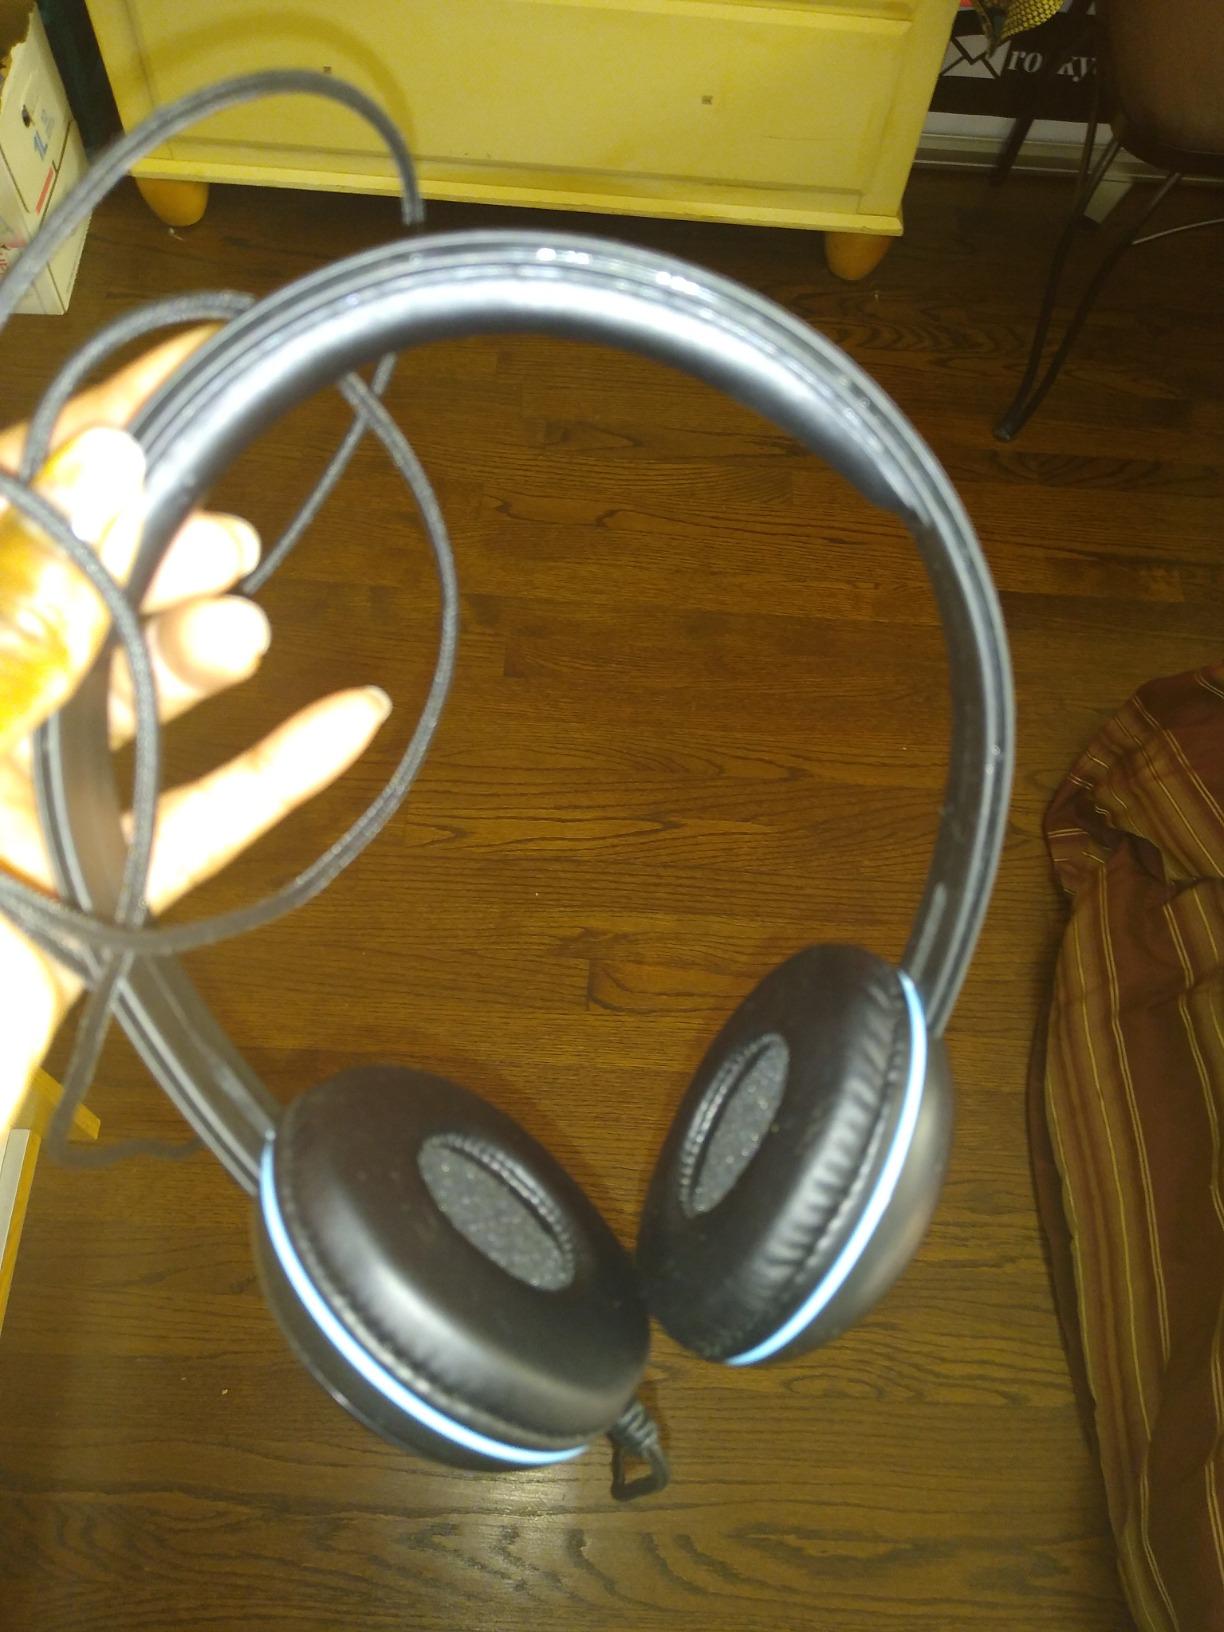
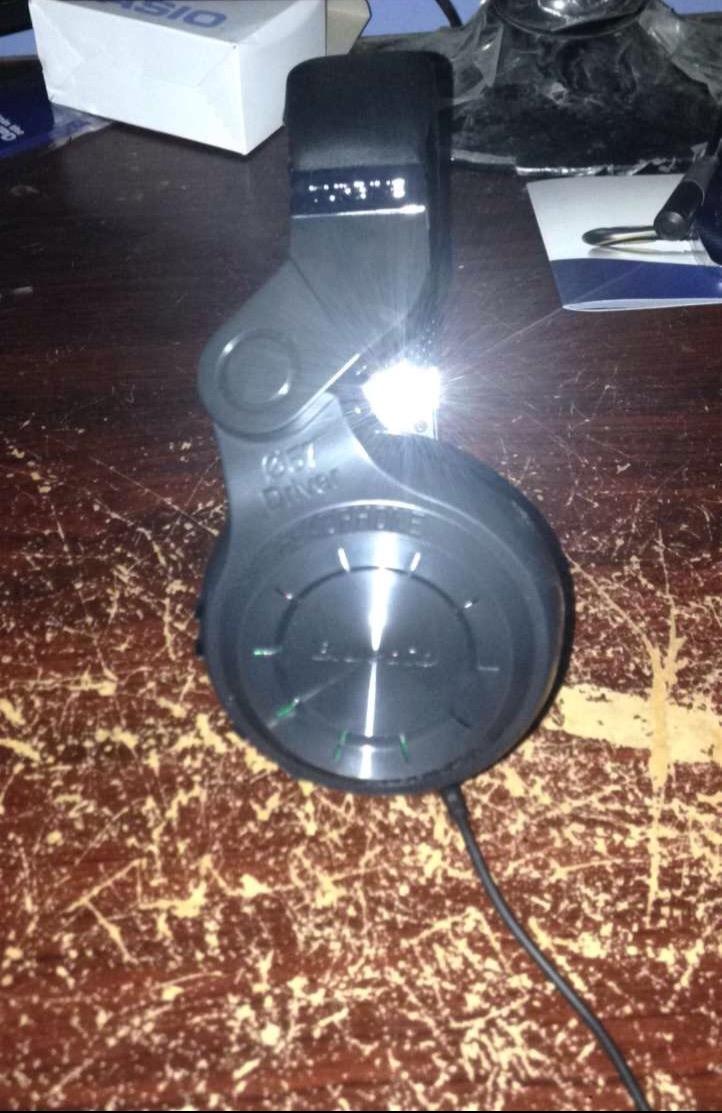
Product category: headphones
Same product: no